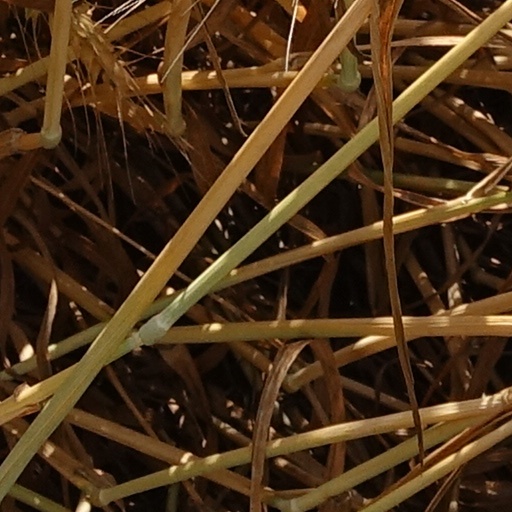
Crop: wheat